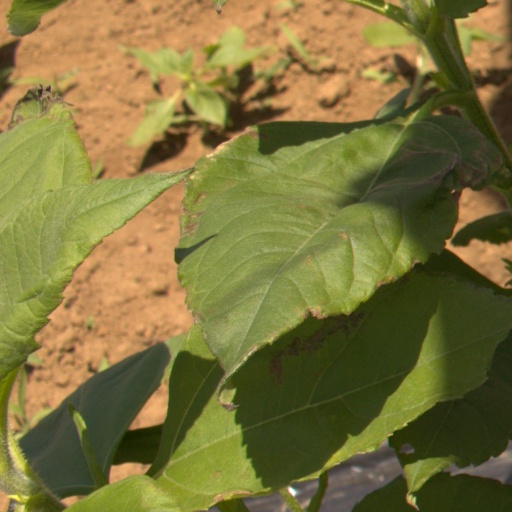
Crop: Jerusalem artichoke